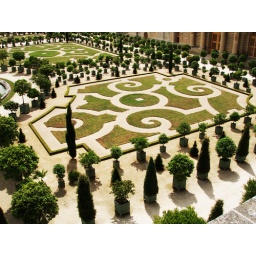
This is part a very small part of the ground s around the versailles castle in France...spectacular